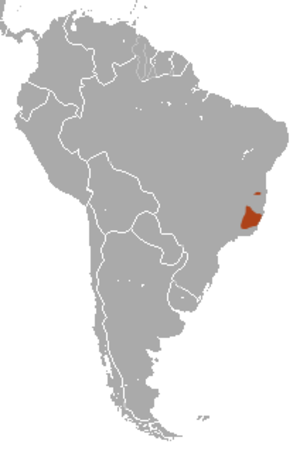
Brachyteles hypoxanthus est une espèce de platyrhiniens de la famille des Atelidae et du genre Brachyteles. Endémique de la forêt atlantique à l'est du Brésil, l'espèce est considérée comme en danger critique d'extinction par l'Union internationale pour la conservation de la nature, qui l'a inscrite sur la liste des 100 espèces les plus menacées au monde en 2012.. Selon la primatologue Karen Strier de l'Université Wisconsin-Madison, il ne resterait qu'un millier d'individus au monde